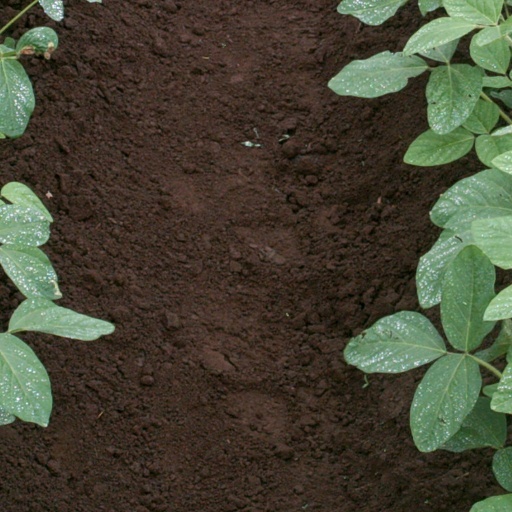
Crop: soybean